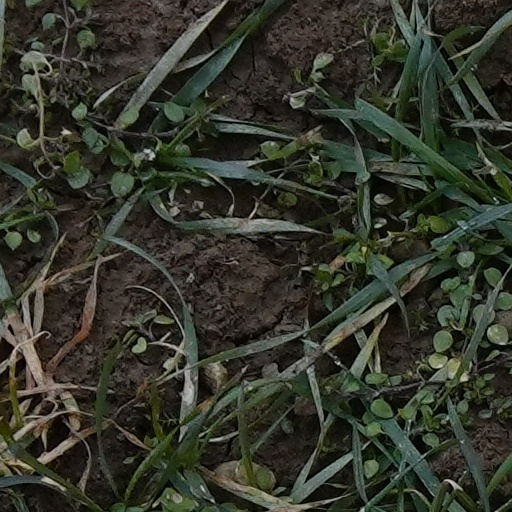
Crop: wheat